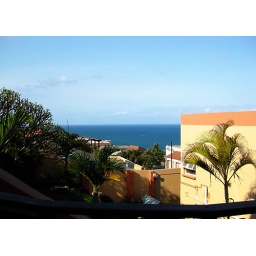
View from our balcony at the guest house in Durban, South Africa